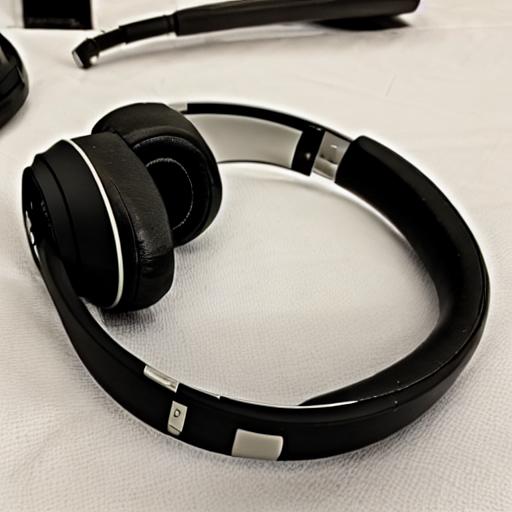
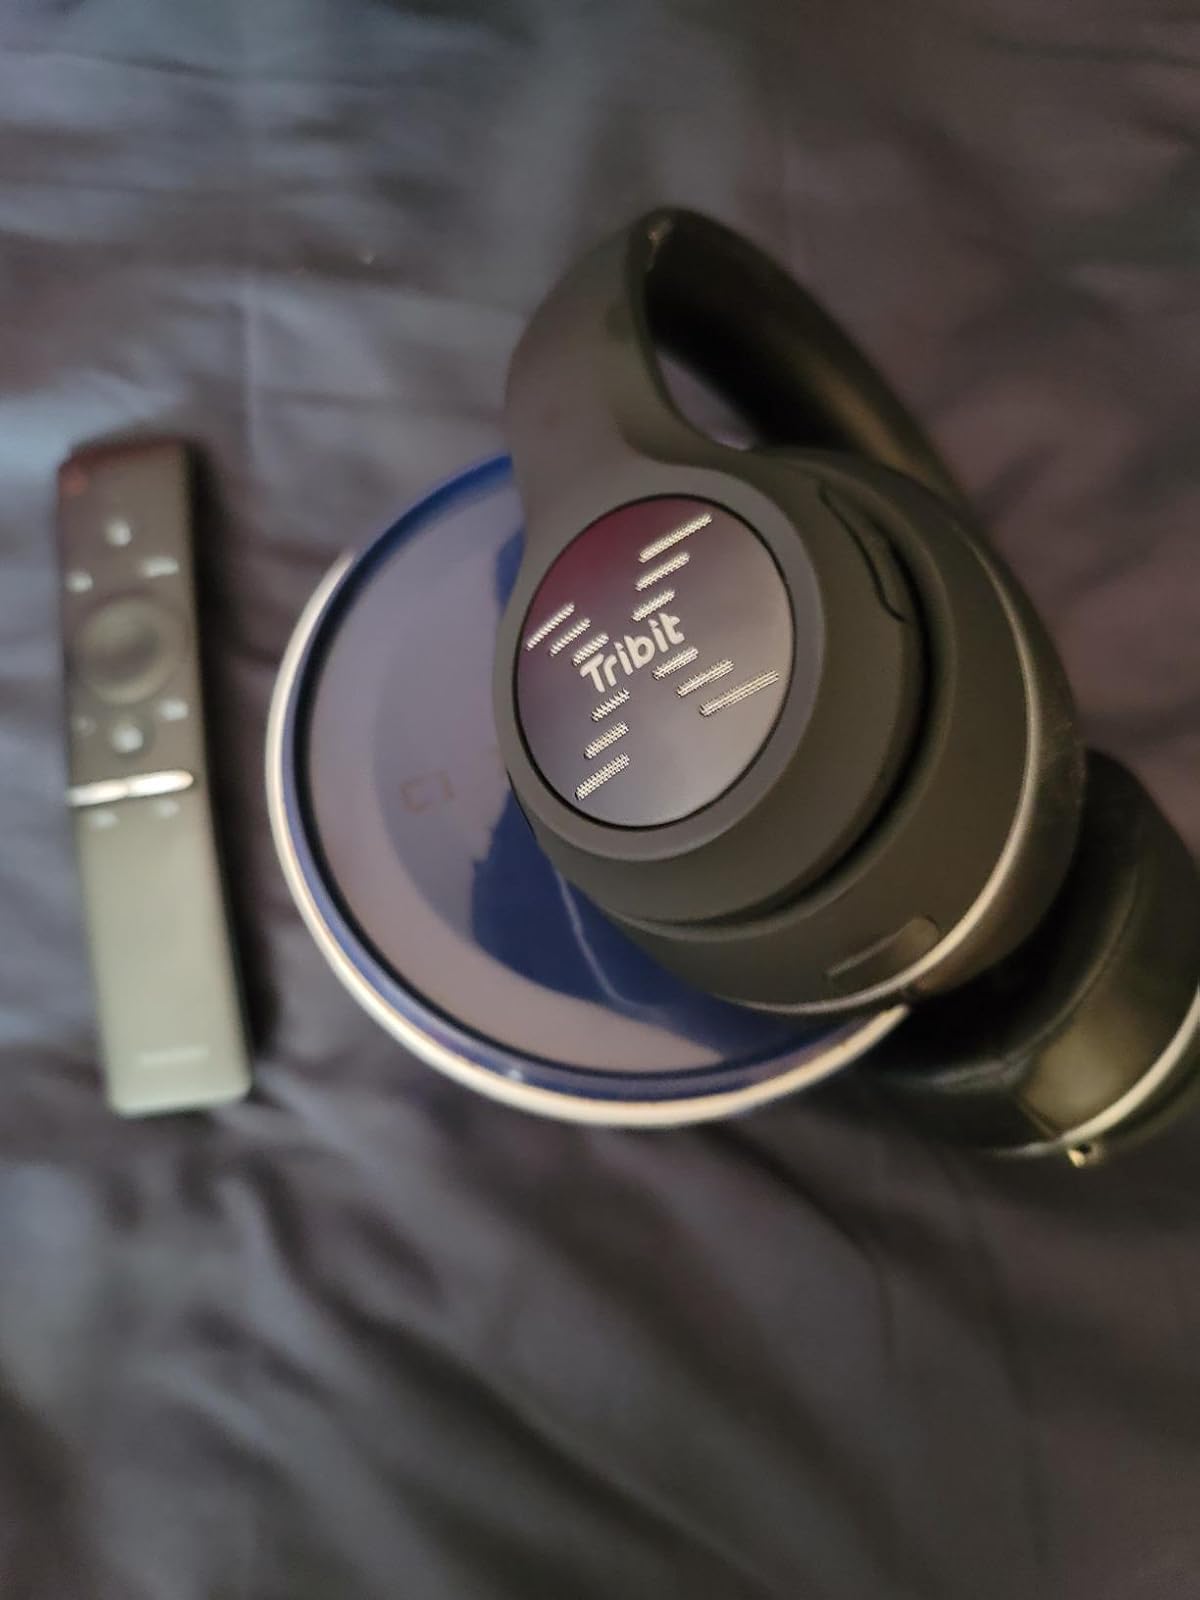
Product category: headphones
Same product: no